John Rumney Nicholson

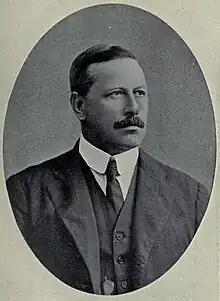

Nicholson was born at Langwathby in 1866, the son of Isaac Nicholson, and was educated at St Bees School. His family was stated to be from Bolton, Cumbria. He entered the works of Black, Hawthorn and Co. in Gateshead in 1883. He was resident engineer in charge of the erection of the first generating station of the Newcastle Electric Supply Company at Pandon Dene in 1889. He then went to Venezuela, and returned to London in 1894 to join P. W. and C. S. Meek consulting engineers, and was engaged on dock and railway undertakings, including at the Port Talbot docks. From there he went to Ellesmere Works at Worsley, near Manchester.